Living Is Easy with Eyes Closed

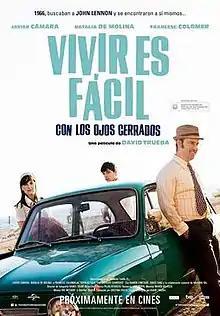
Theatrical release poster

Living Is Easy with Eyes Closed is a 2013 Spanish comedy-drama film written and directed by David Trueba, and starring Javier Cámara, Natalia de Molina, and Francesc Colomer. The film's title comes from a lyric in the Beatles' song "Strawberry Fields Forever".